Bobby Hamilton

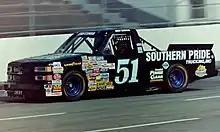
Hamilton at Martinsville in 1997

For the 1995 season, Hamilton moved to Petty Enterprises to drive the No. 43 STP Pontiac. He posted ten Top 10's and moved up to 14th in the final standings. The next season, he finished a career-best 9th in the points standings and won his first race at Phoenix, the first for Petty Enterprises since 1983. He also formed his own Craftsman Truck Series team and began competing in the series part-time. He won at Rockingham in 1997, but departed the team after falling to 16th in points.